Ivan Vyshnegradsky

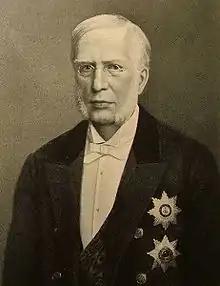
Portrait,

Ivan Alekseyevich Vyshnegradsky (1 January 1832 – 6 April 1895) was a Russian financial adviser, priest and scientist who specialized in mechanics. He served as the Russian finance minister from 1887 to 1892.